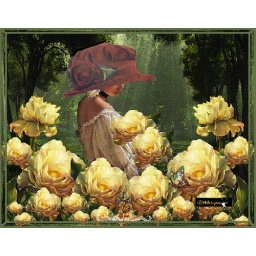
lady in yellow flowers